Malignant hyperthermia

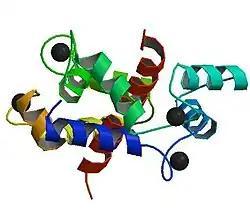
Abnormalities in the ryanodine receptor 1 gene are commonly detected in people who have experienced an episode of malignant hyperthermia

Malignant hyperthermia (MH) is a type of severe reaction that occurs in response to particular medications used during general anesthesia, among those who are susceptible. Symptoms include muscle rigidity, fever, and a fast heart rate. Complications can include muscle breakdown and high blood potassium. Most people who are susceptible to MH are generally unaffected when not exposed to triggering agents.